Wiweko Soepono

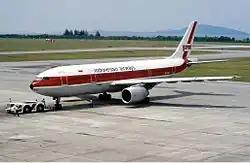
Garuda Indonesia Airbus A300B4-220 with the newly design Forward Facing Crew Cockpit or FFCC Concept.

The Airbus A300 with the newly modified Forward Facing Crew Cockpit concept was later-on known as Airbus A300B4-220FFCC and was delivered to Garuda Indonesia in 1982. Wiweko who himself is a rating pilot for the Airbus A300B4-220FFC type aircraft, personally flew himself the first Airbus A300B4-220FFCC Aircraft delivered to Garuda Indonesia, from Airbus Headquarters in Toulouse, France to Jakarta, Indonesia.